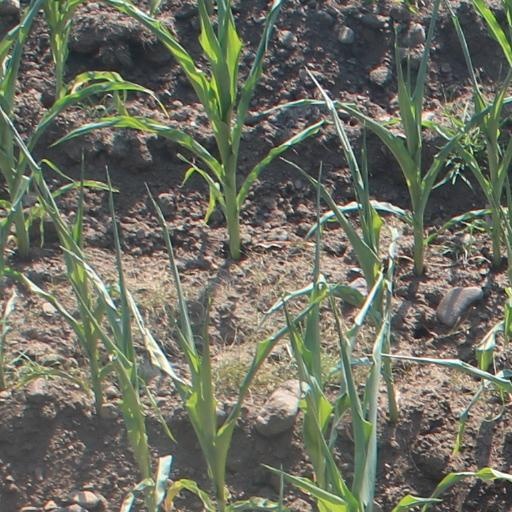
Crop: maize; corn